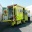
Label: ambulance